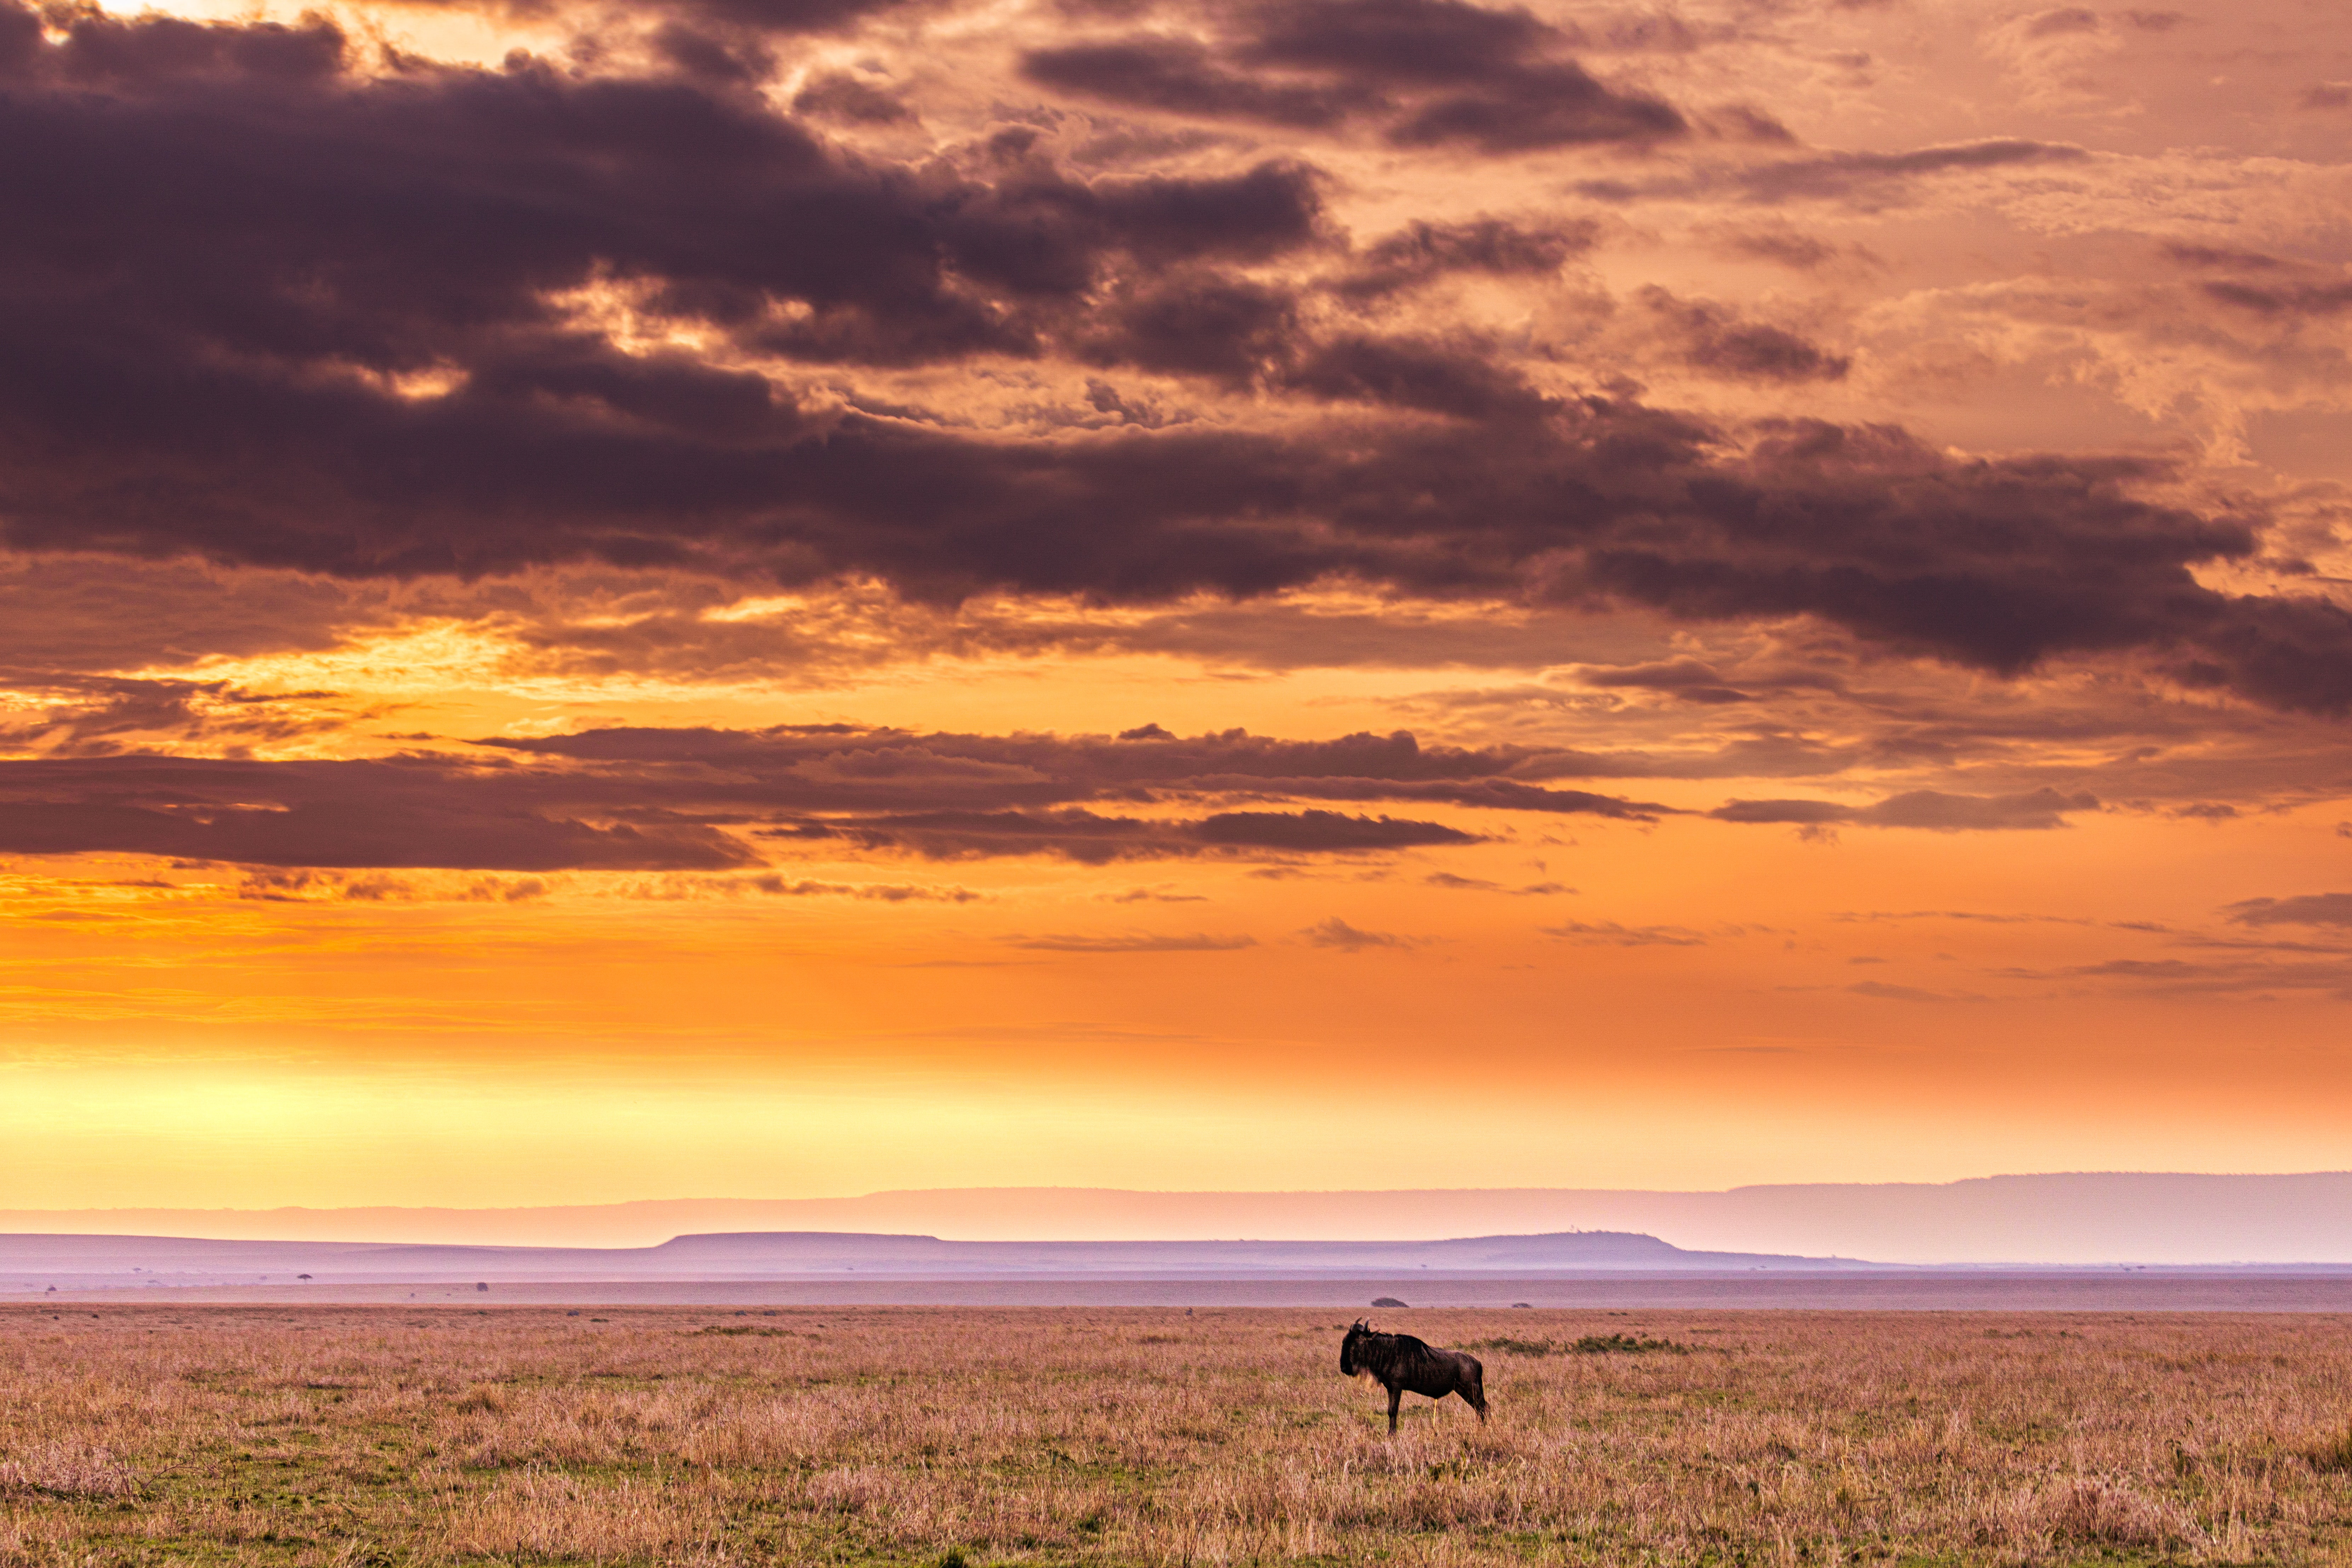
natural, cloud, sky, plant, afterglow, natural landscape, orange, sunlight, red sky at morning, dusk, sunset, horizon, morning, grass, cumulus, landscape, grassland, plain, sunrise, Tints and shades, People in nature, calm, prairie, tree, field, pasture, wildlife, dawn, evening, hill, meteorological phenomenon, steppe, ocean, sun, coast, tundra, savanna, road, soil, grazing, farm, ranch